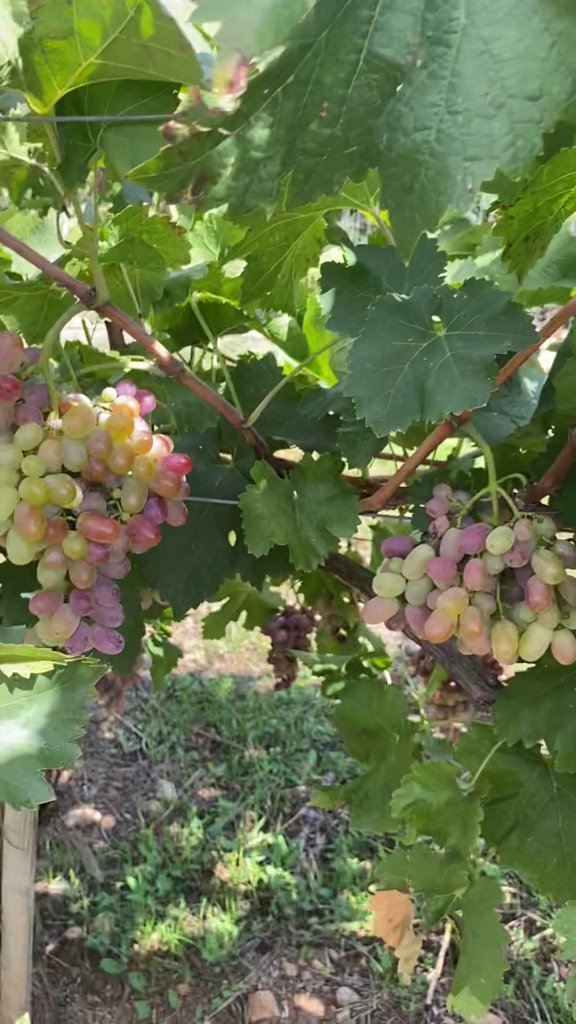
Berries visible: 107
Grape clusters: 2